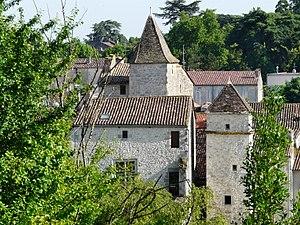
Le côté nord de la maison de Sully, Nérac, Lot-et-Garonne, France.
La maison dite de Sully est située en France à Nérac, dans le département de Lot-et-Garonne en région Nouvelle-Aquitaine.